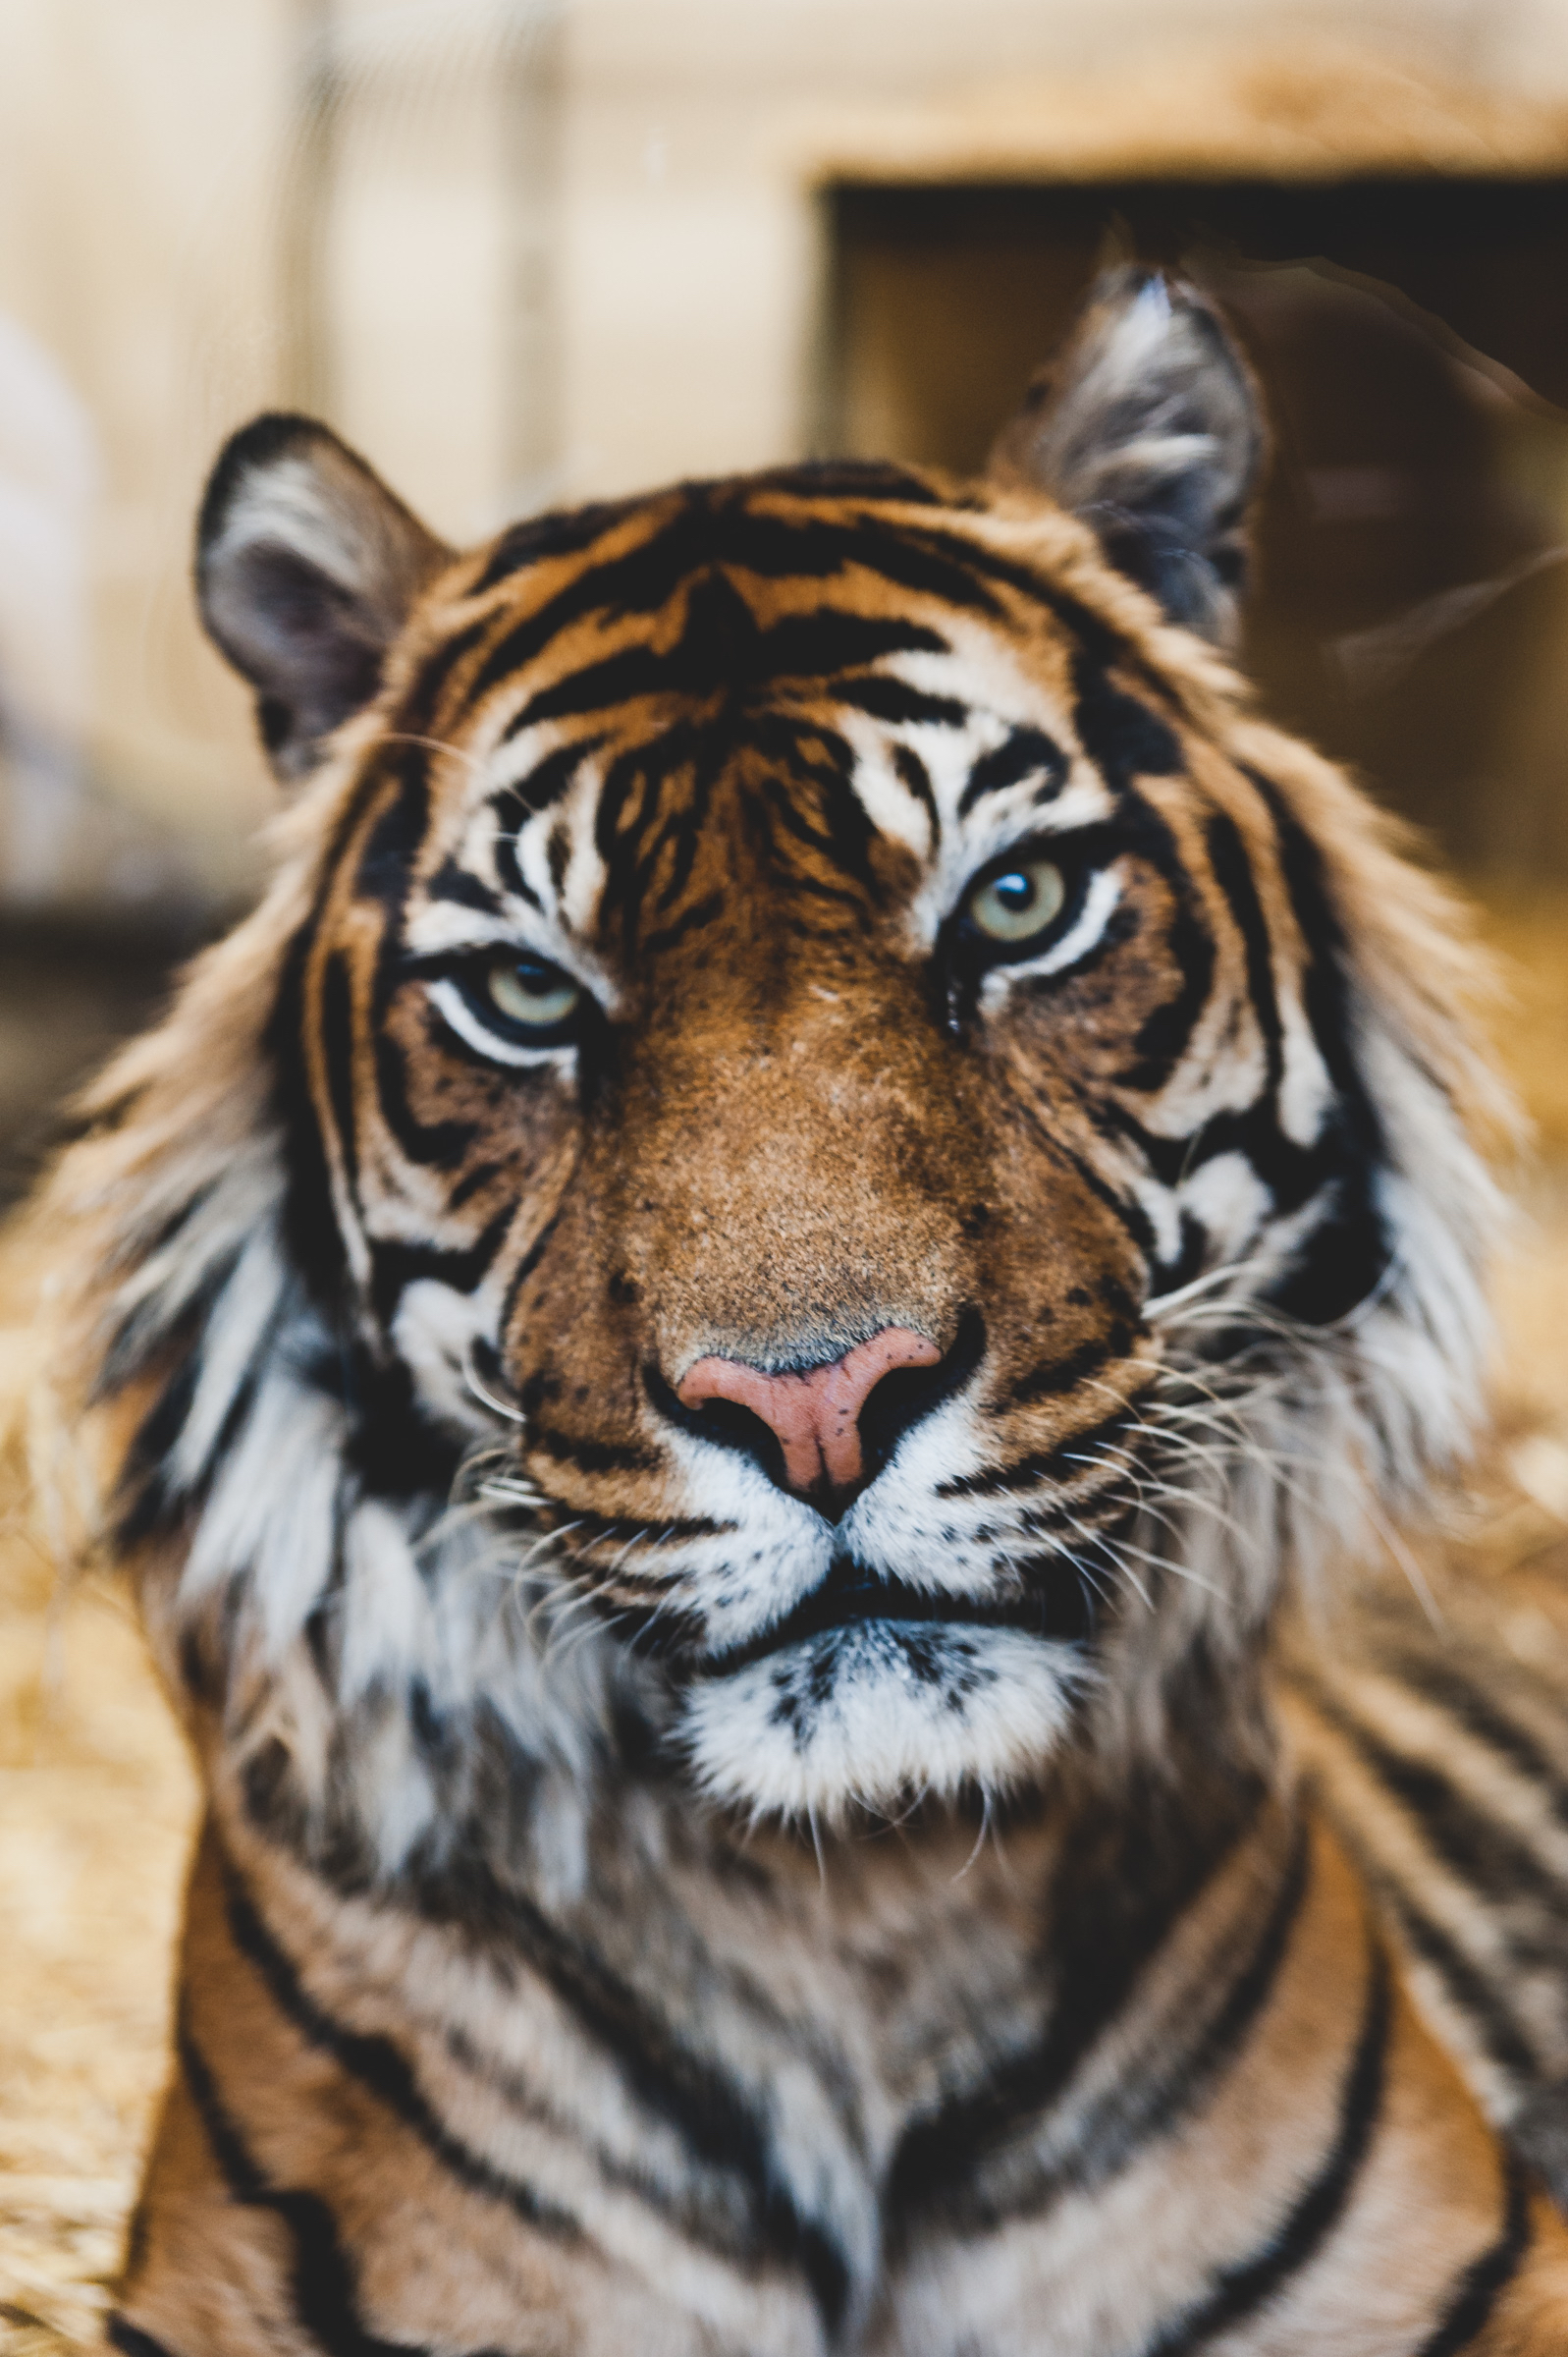
wildlife, zoo, cat, mammal, stripe, predator, fauna, lion, striped, close up, whiskers, tiger, vertebrate, big cats, cat like mammal